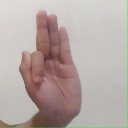
अक्षर: फ